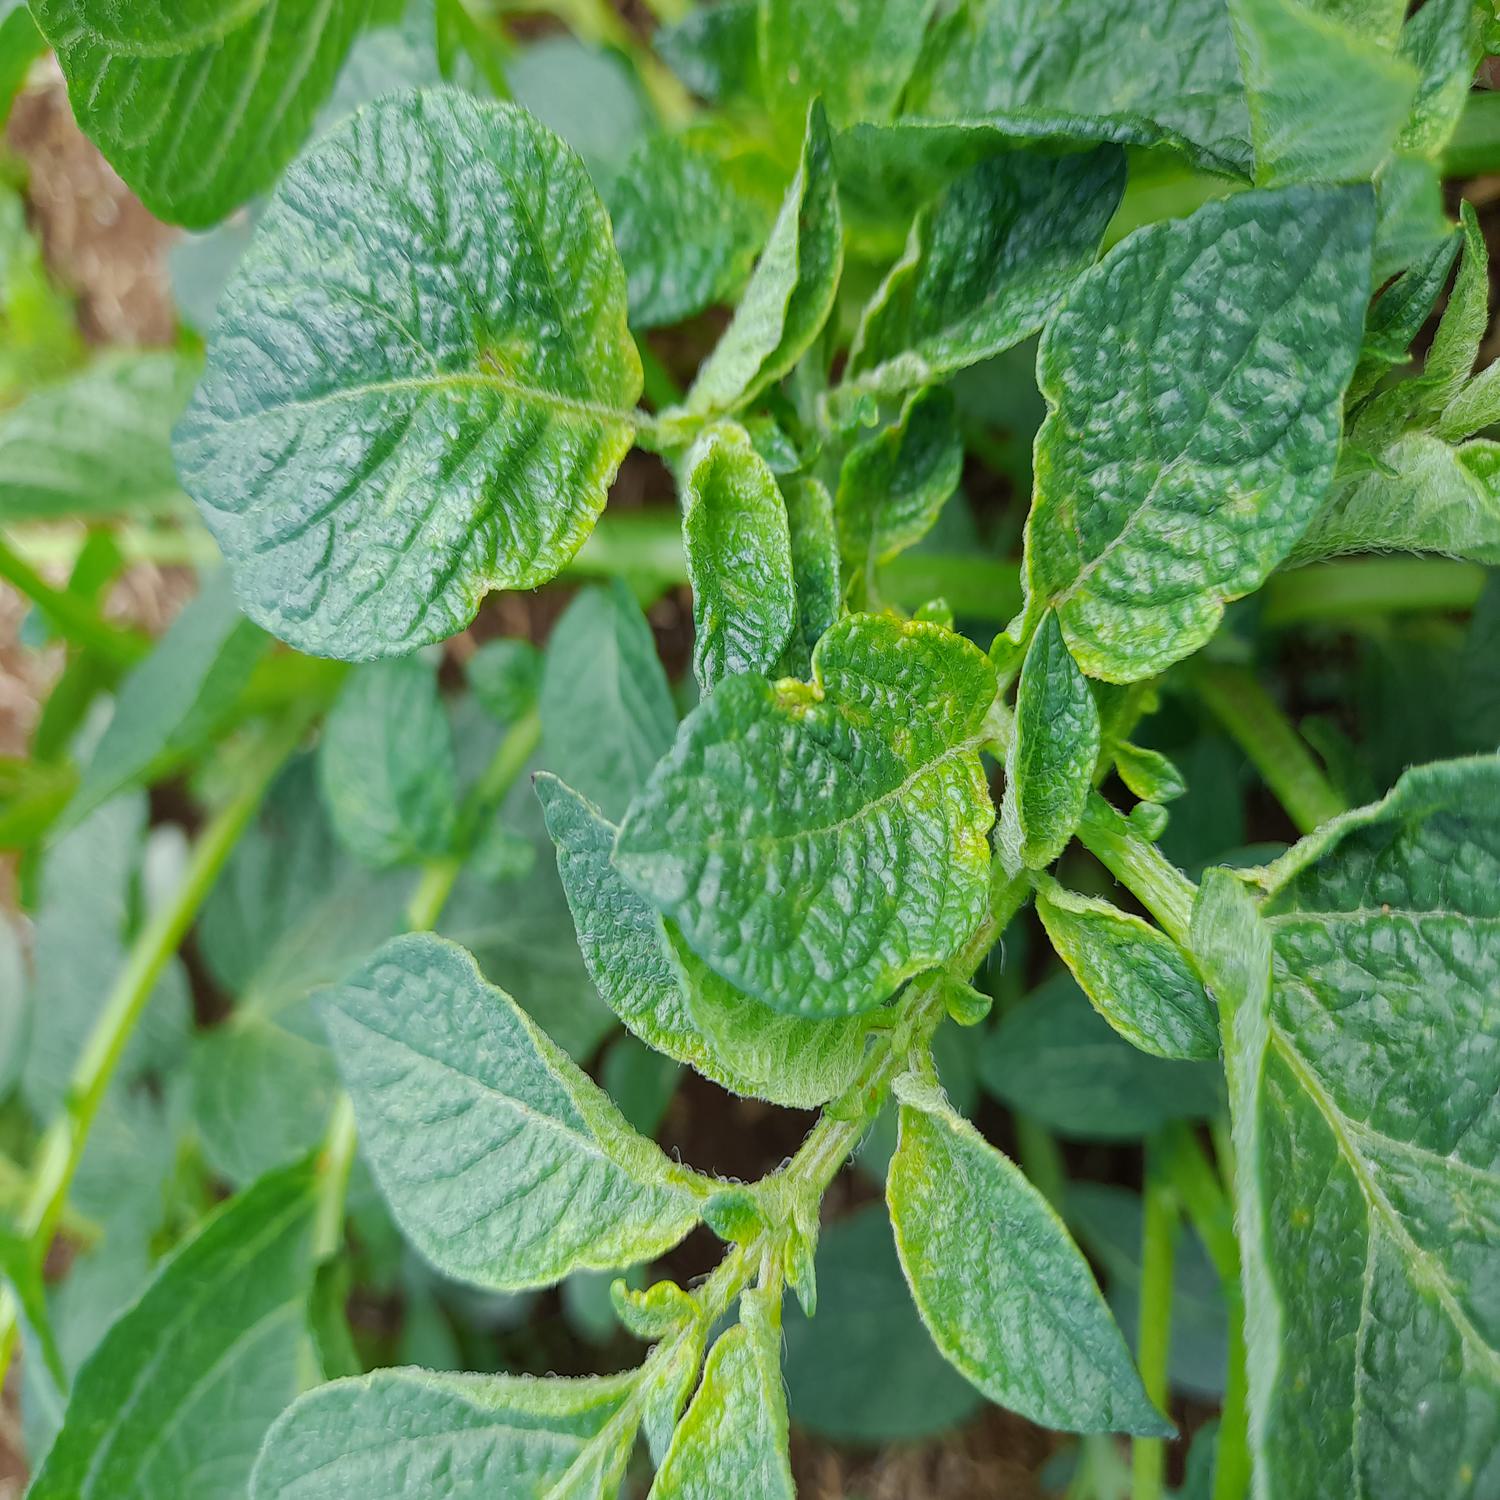
Label: Virus